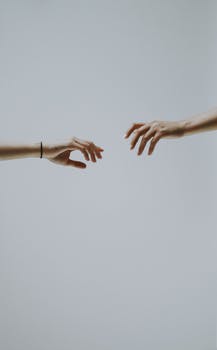
Label: No Watermark